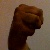
The image shows a hand gesture representing the letter 'M' in Indian Sign Language.